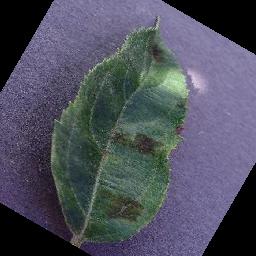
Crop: apple
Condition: scab